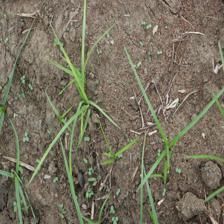
Label: Grass